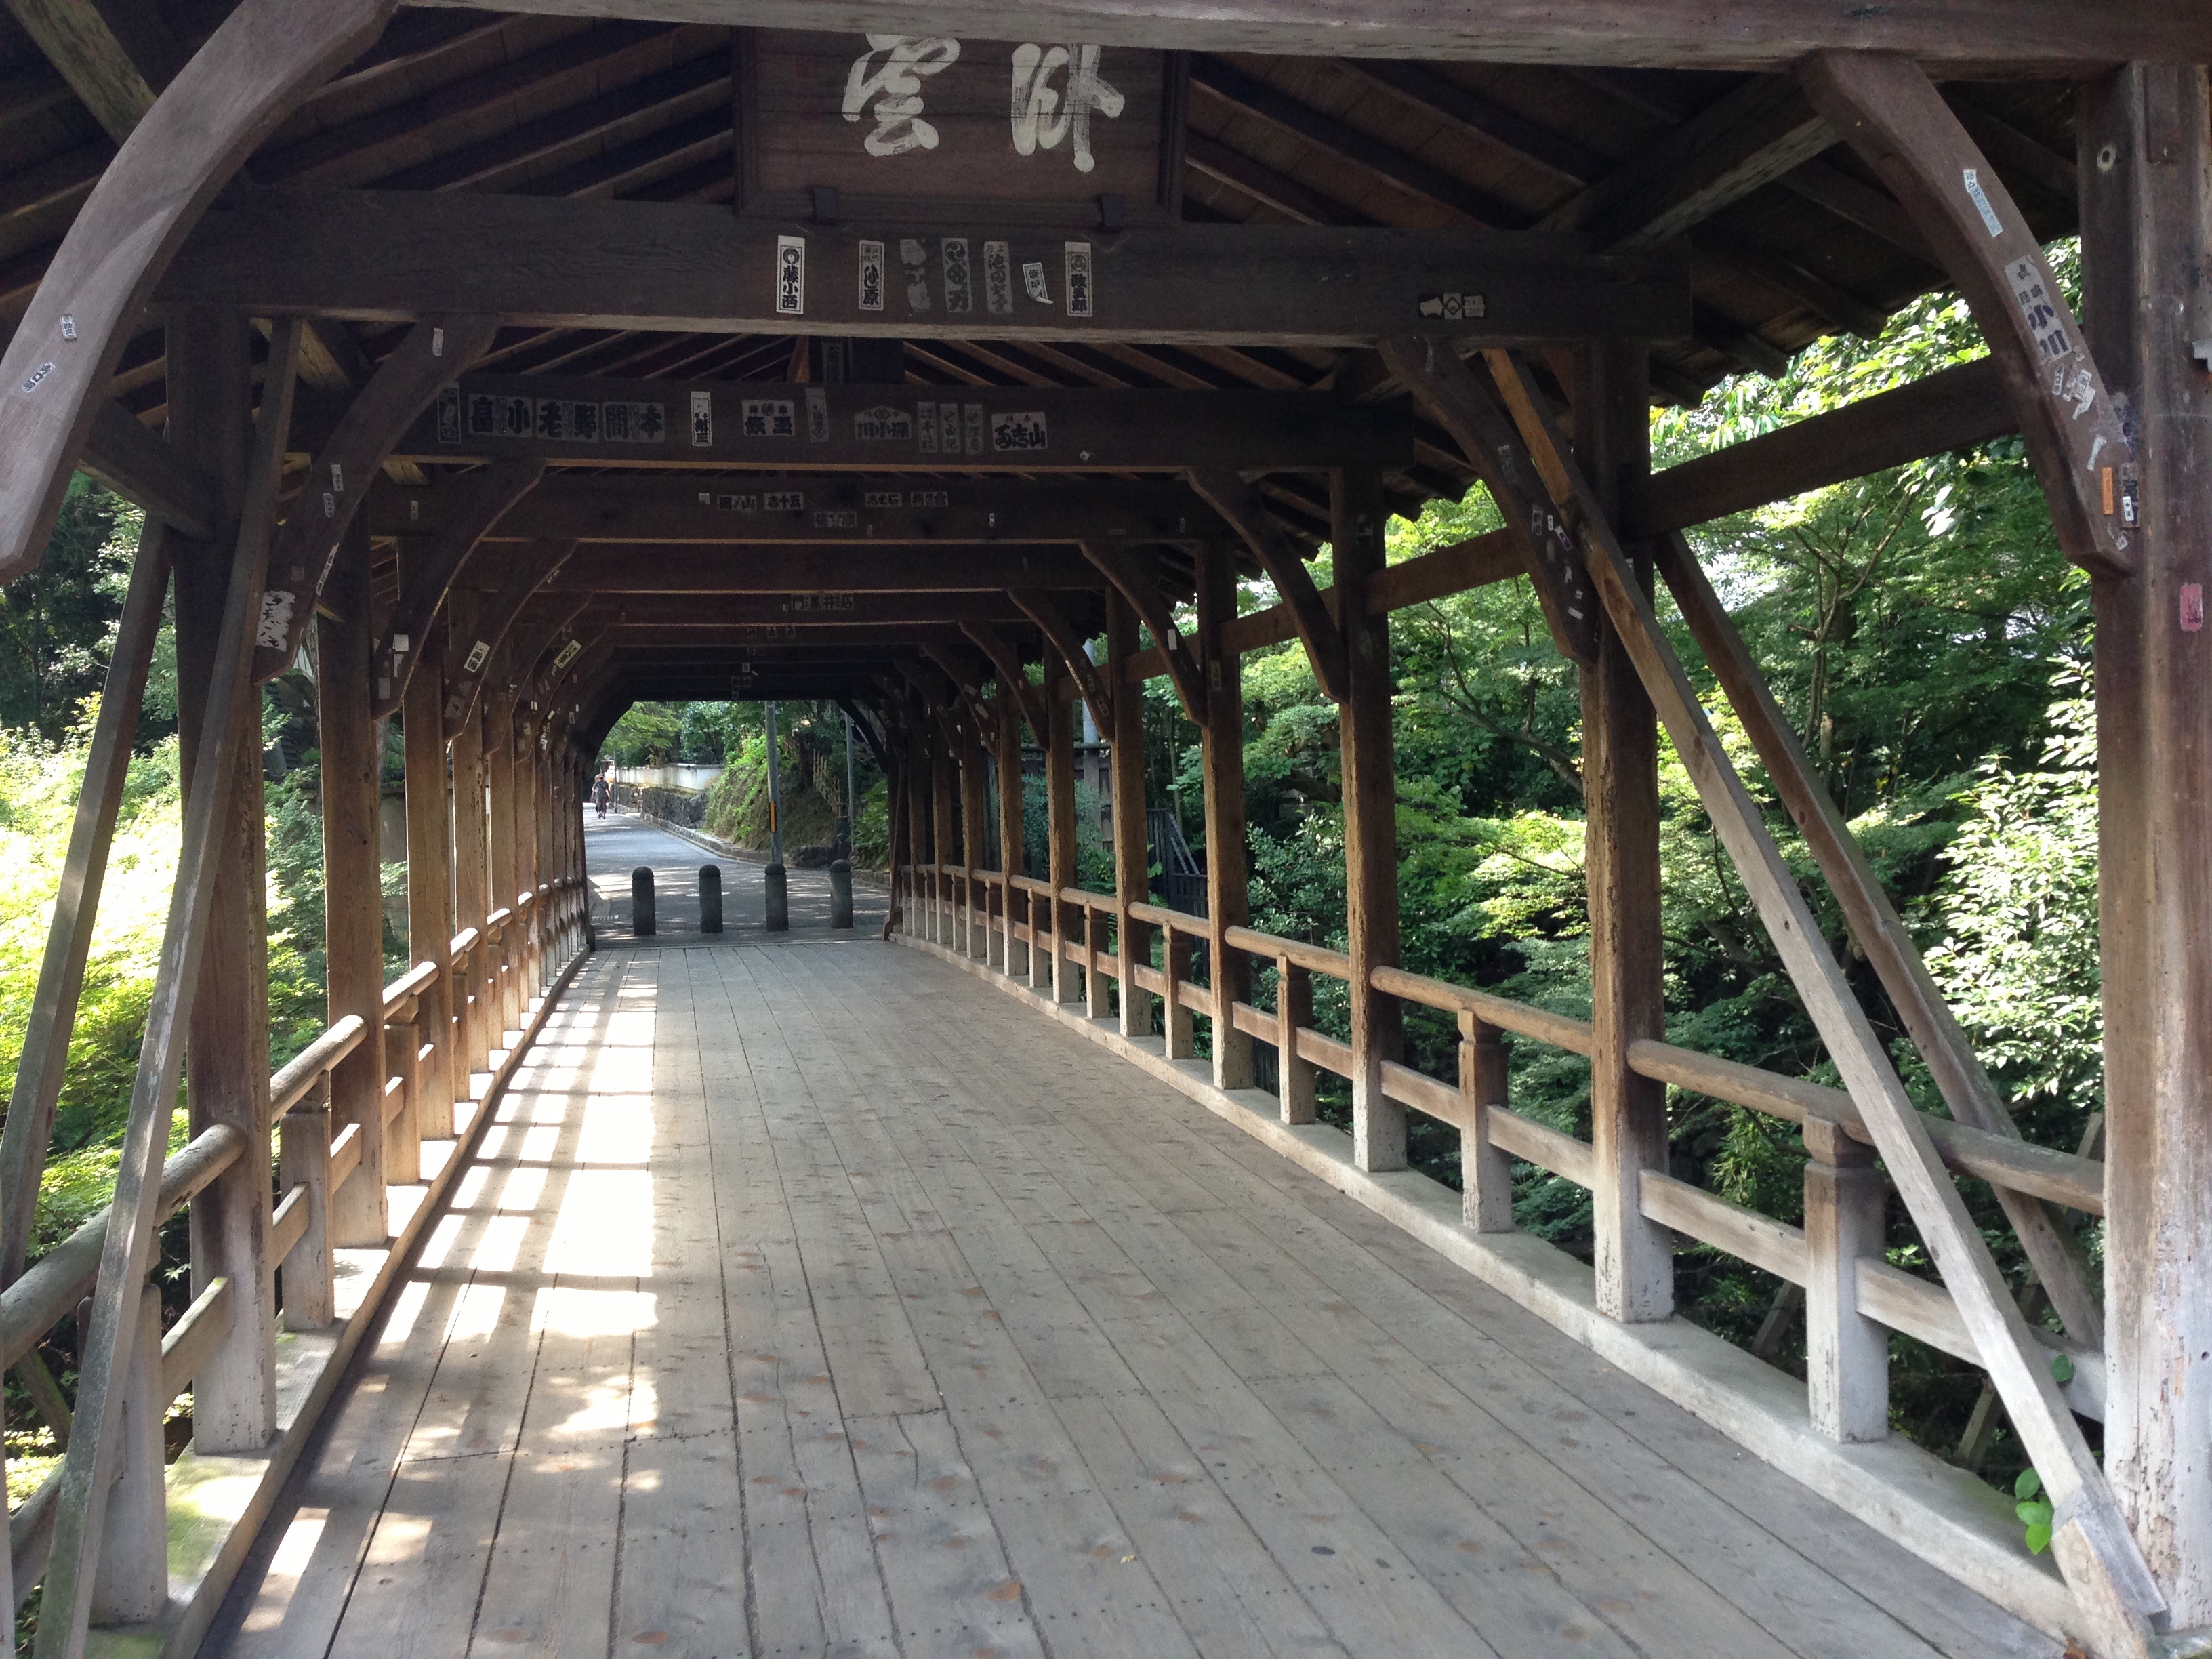
bridge, walkway, transport, arch, public transport, wooden, kyoto, estate, japanese style, k